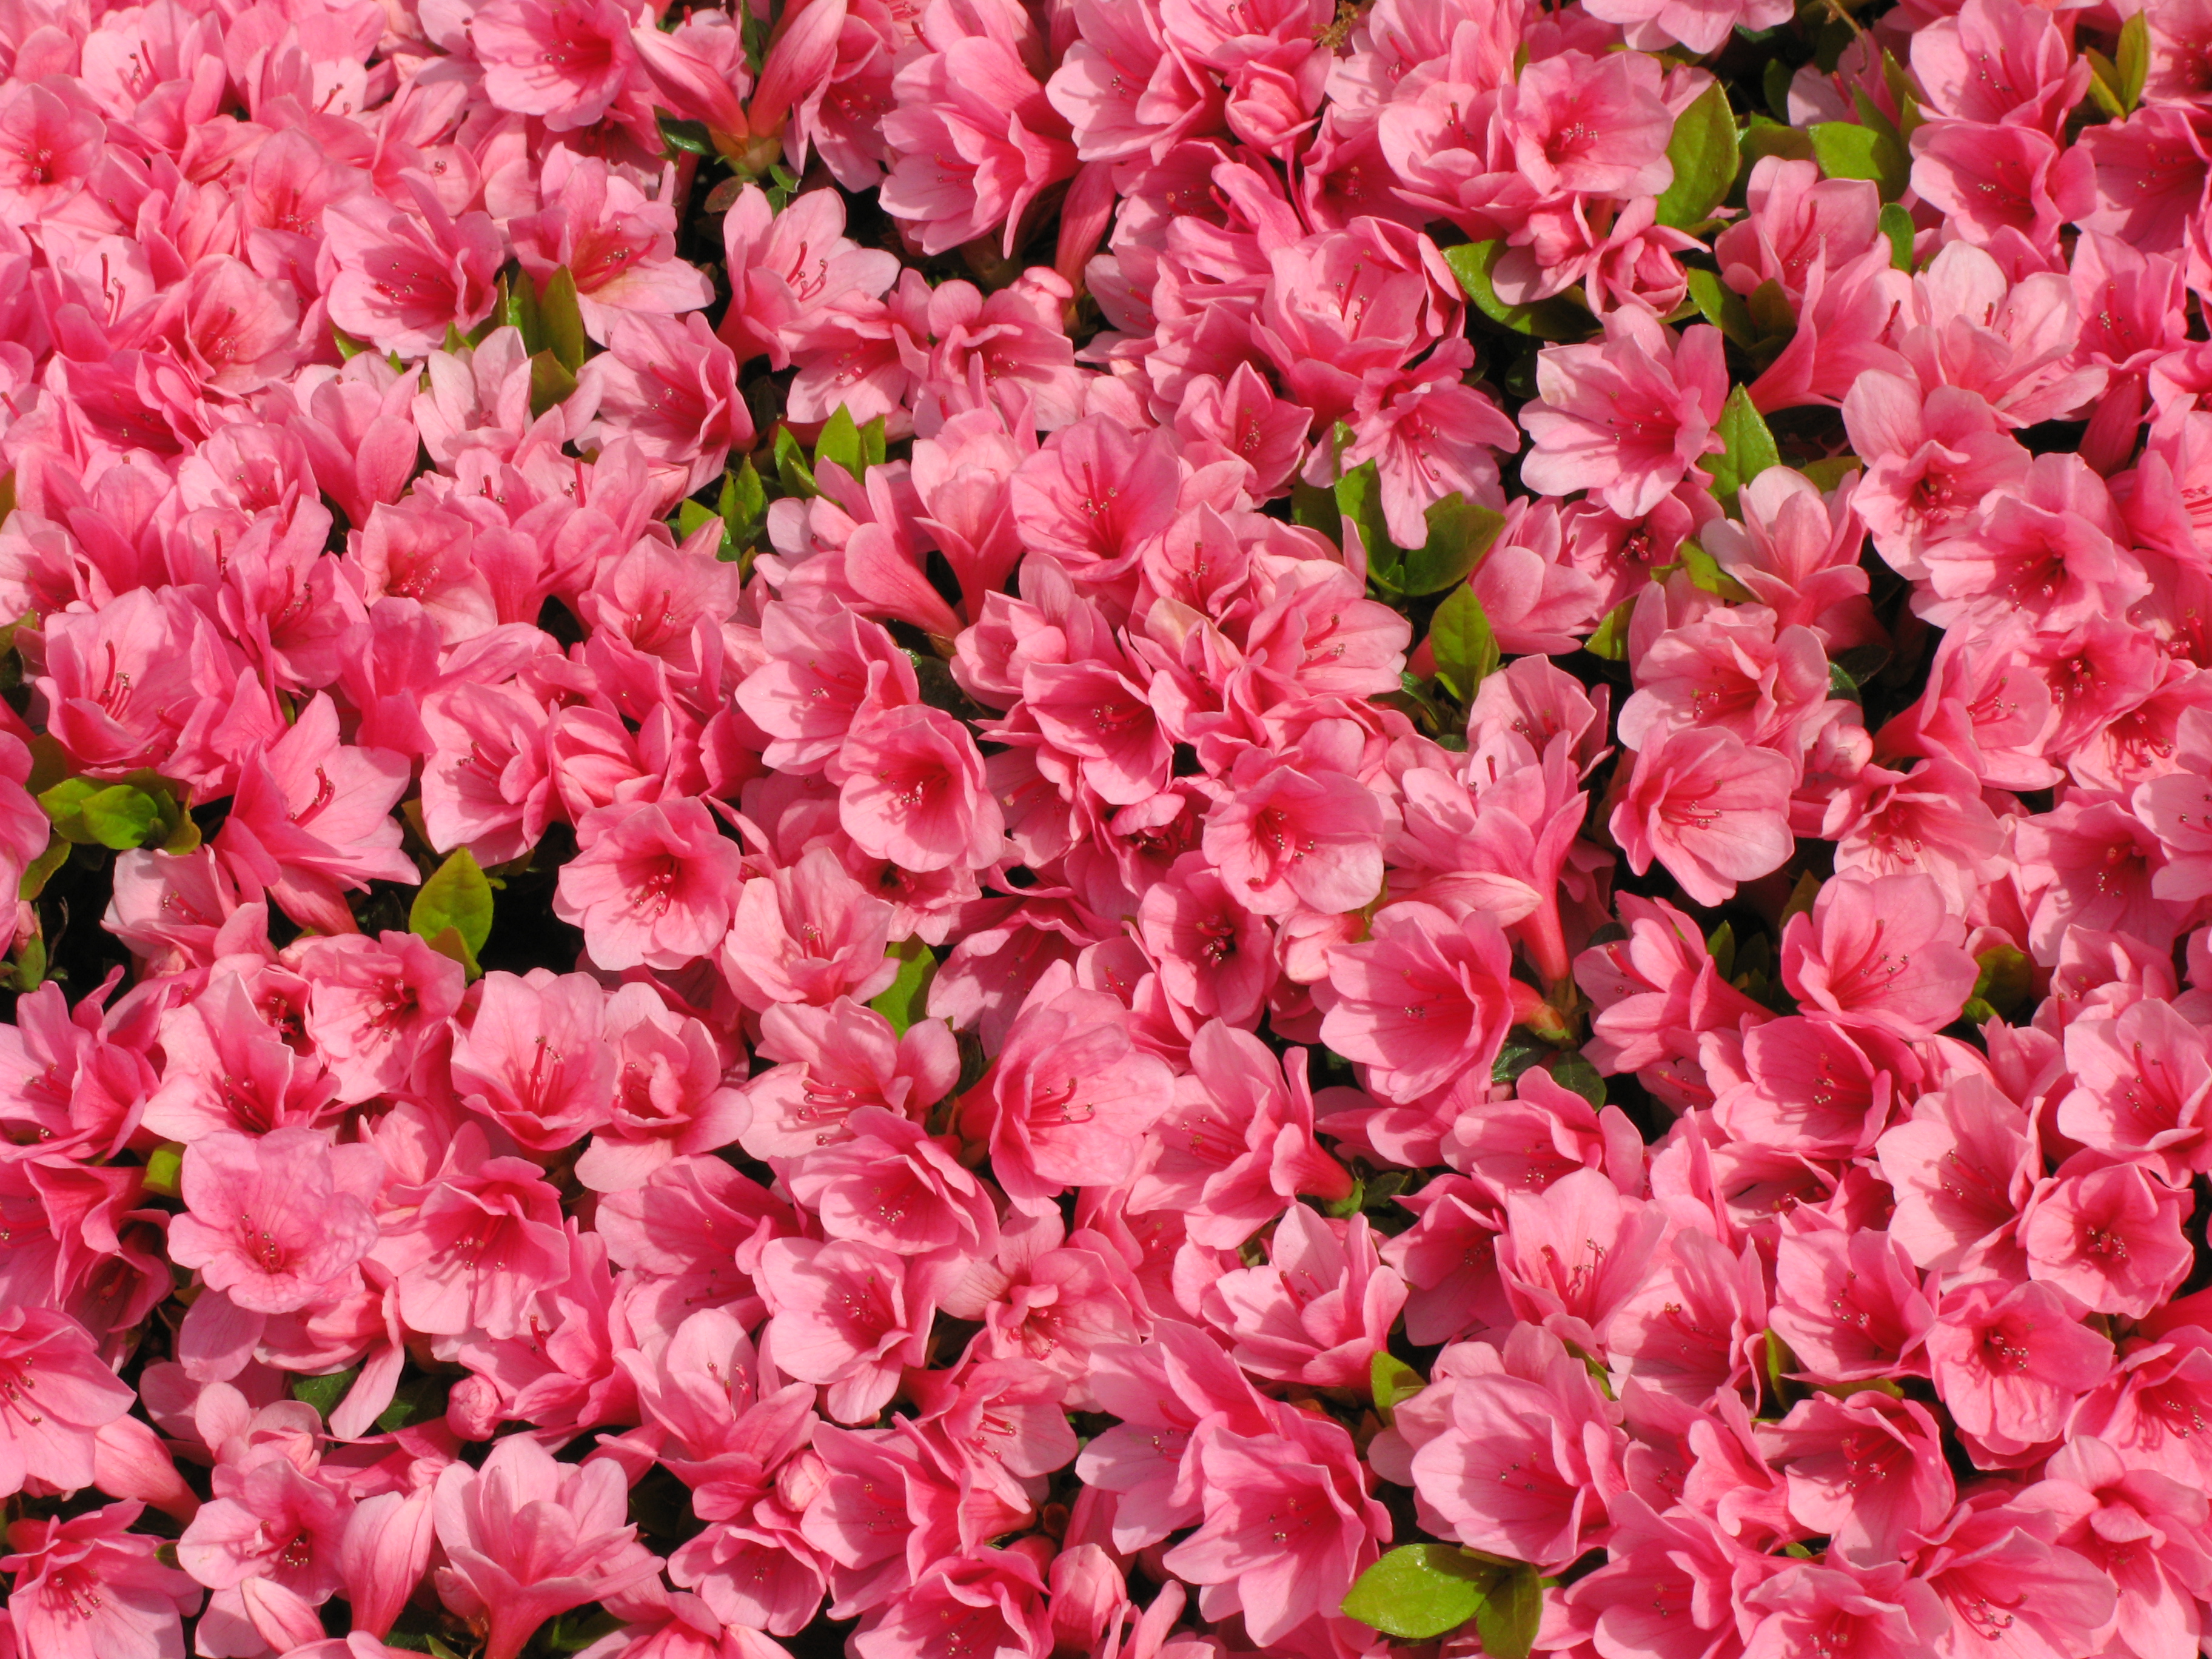
blossom, plant, flower, petal, high, pink, shrub, rhododendron, hires, flowerpicturesnolimits, hi, res, azalea, g7, flowering plant, annual plant, woody plant, land plant